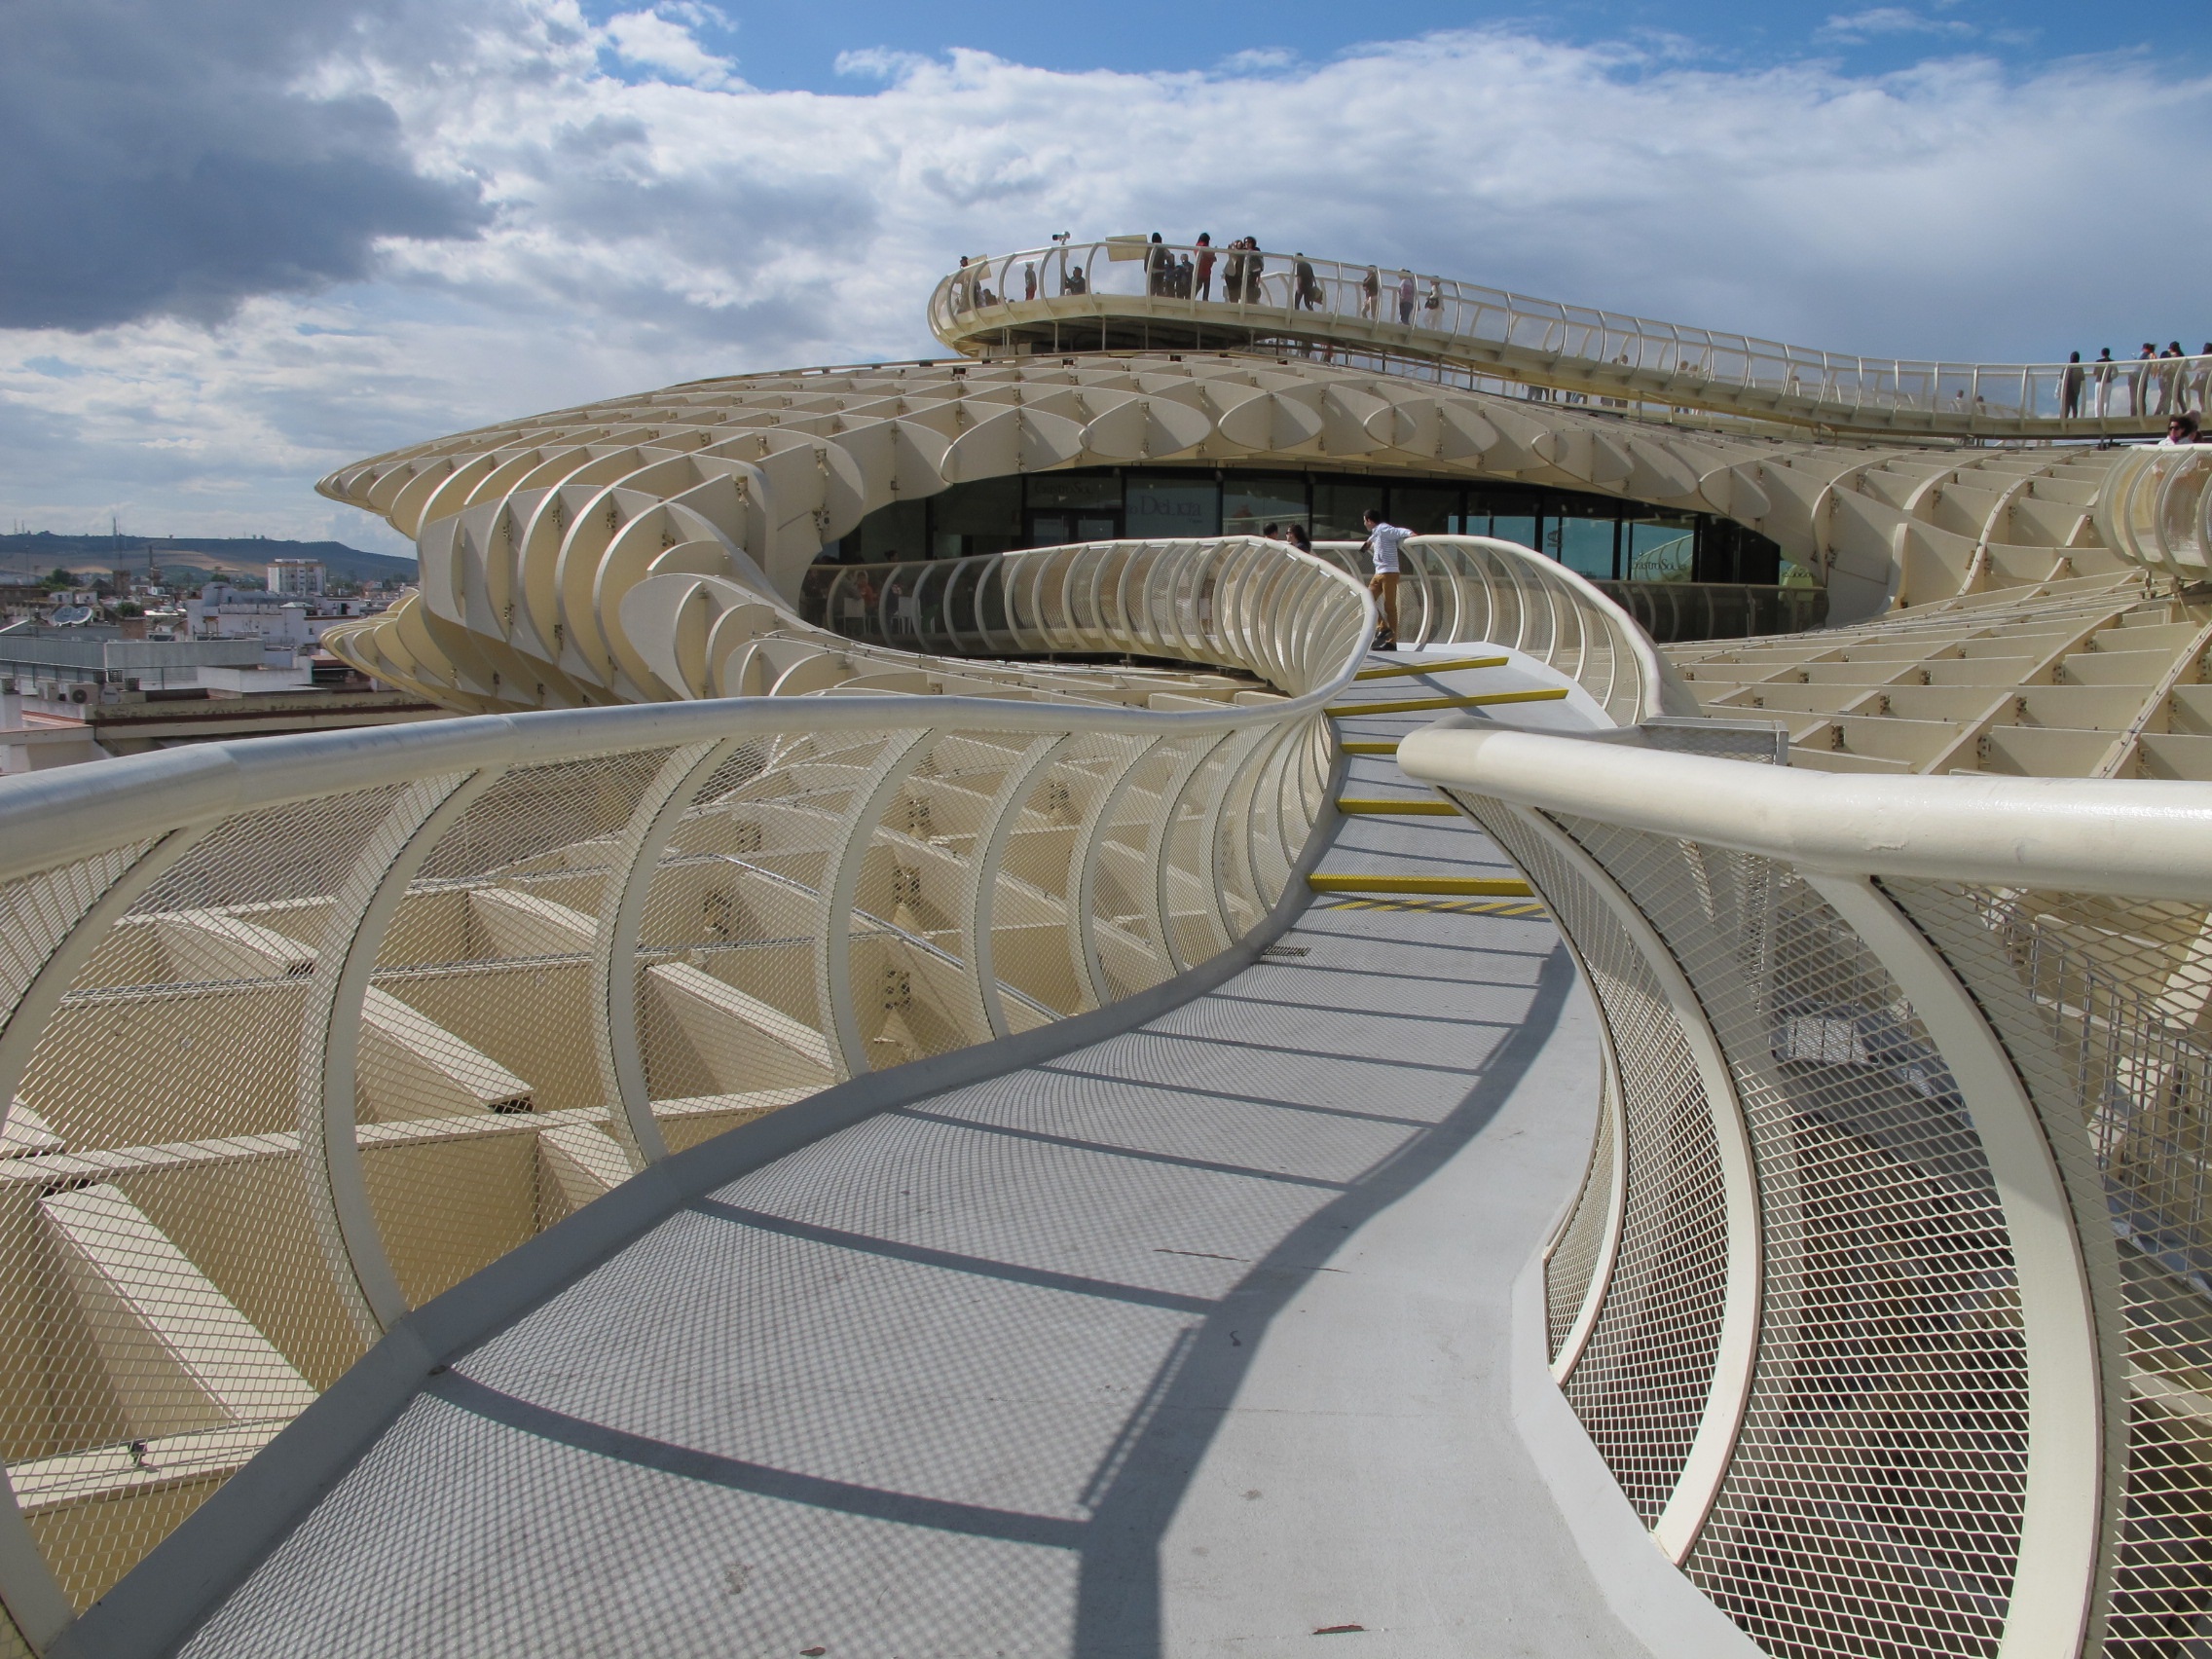
architecture, structure, landmark, tourism, stadium, arena, spain, amphitheatre, seville, sport venue, uvre